Mårten Triewald

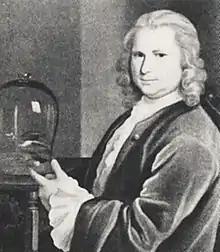
Mårten Triewald in 1740

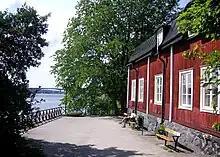
Triewalds malmgård in 2008, the mansion owned by Triewald 1739-1747.

Mårten Triewald FRS (18 November 1691 – 8 August 1747), sometimes referred to as Mårten Triewald the Younger, was a Swedish merchant, engineer and amateur physicist.